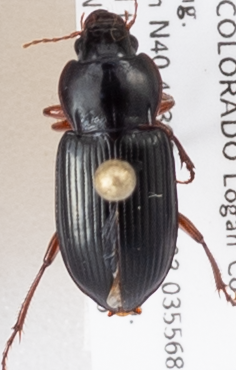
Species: Amara carinata
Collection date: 2018-09-06
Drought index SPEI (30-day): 1.106
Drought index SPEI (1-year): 0.71
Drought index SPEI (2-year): -0.018